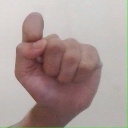
अक्षर: घ